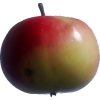
Label: Apple 11